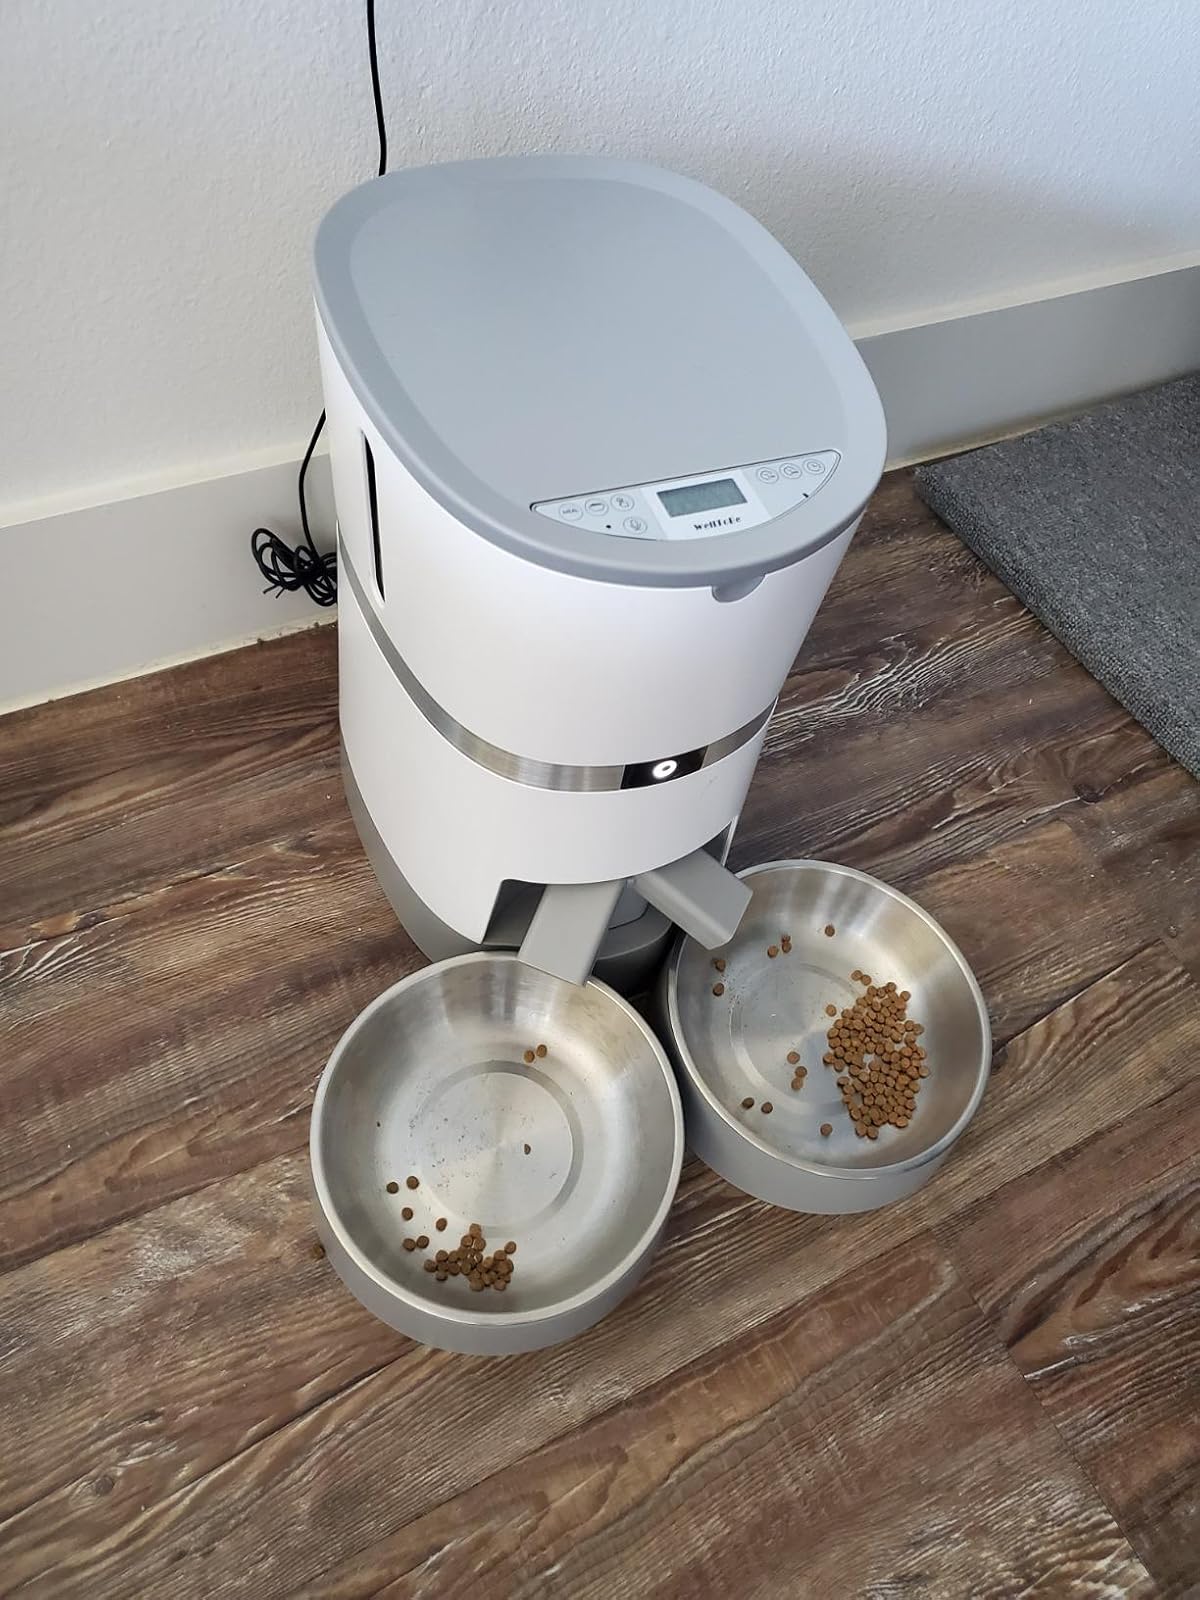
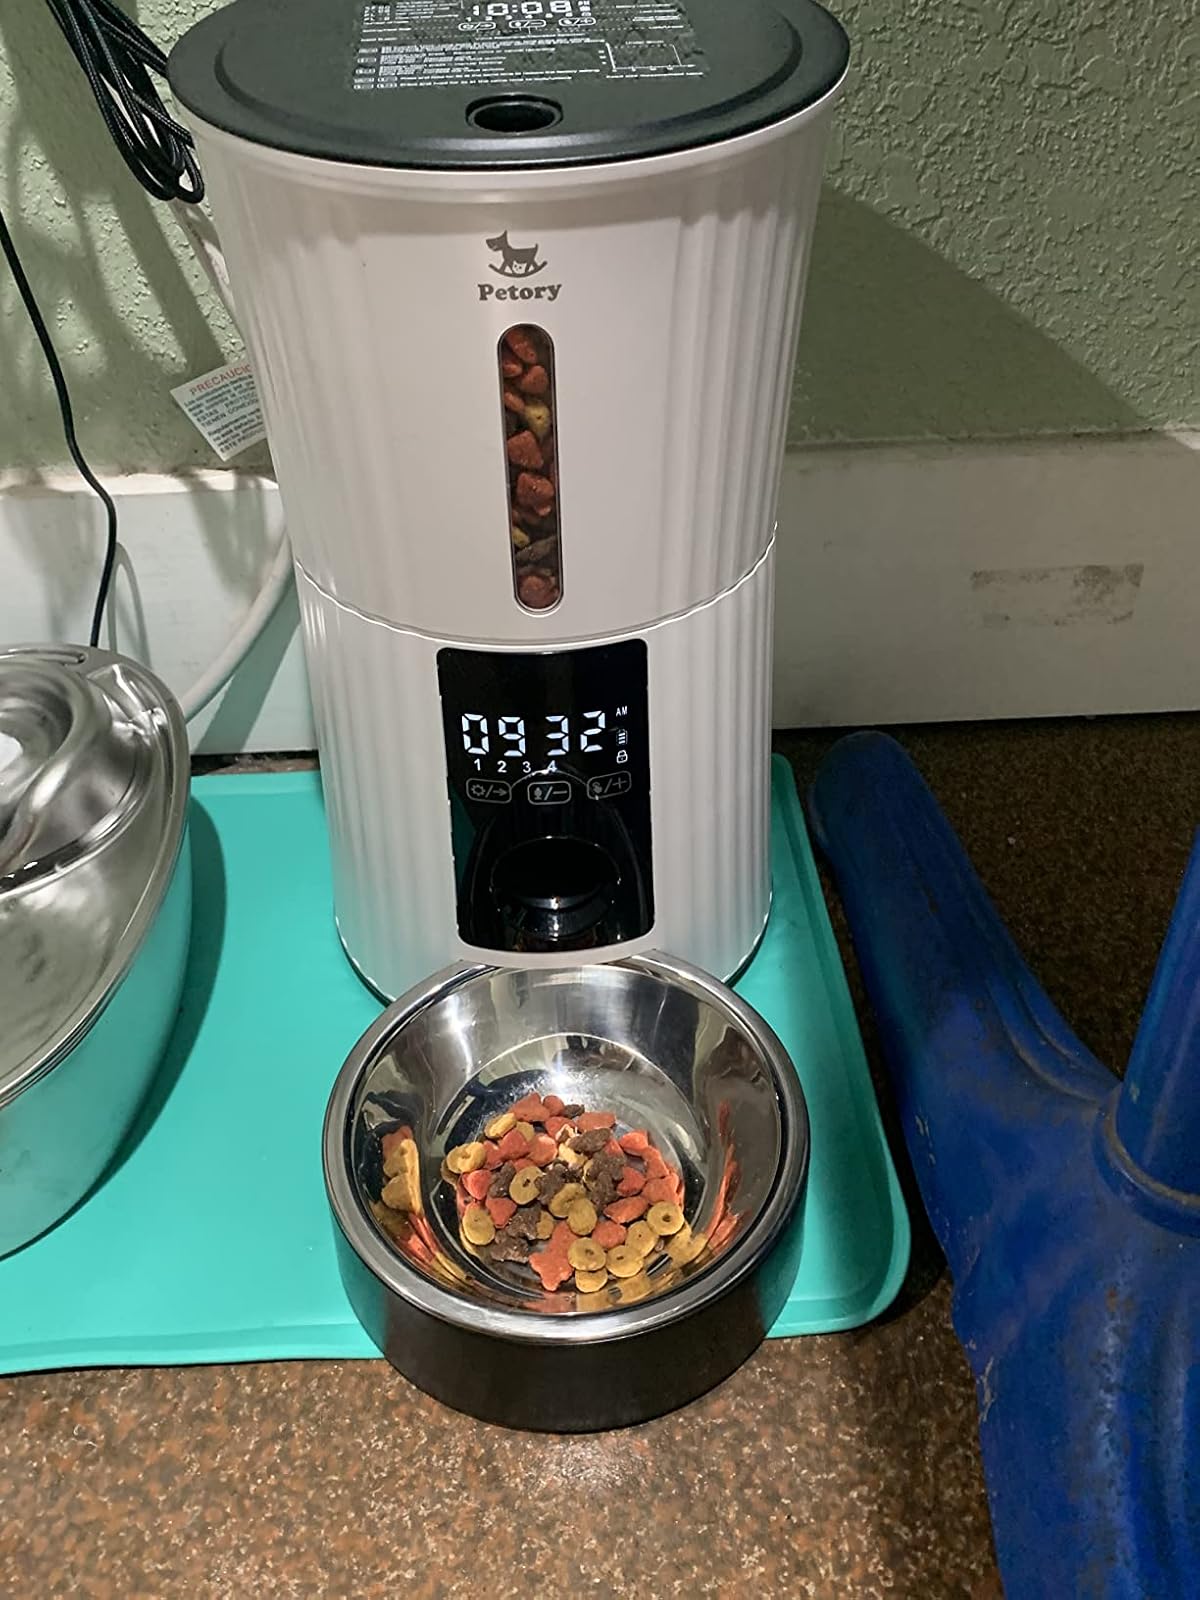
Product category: items_feeder
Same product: no